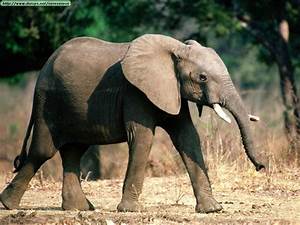
Label: elefante